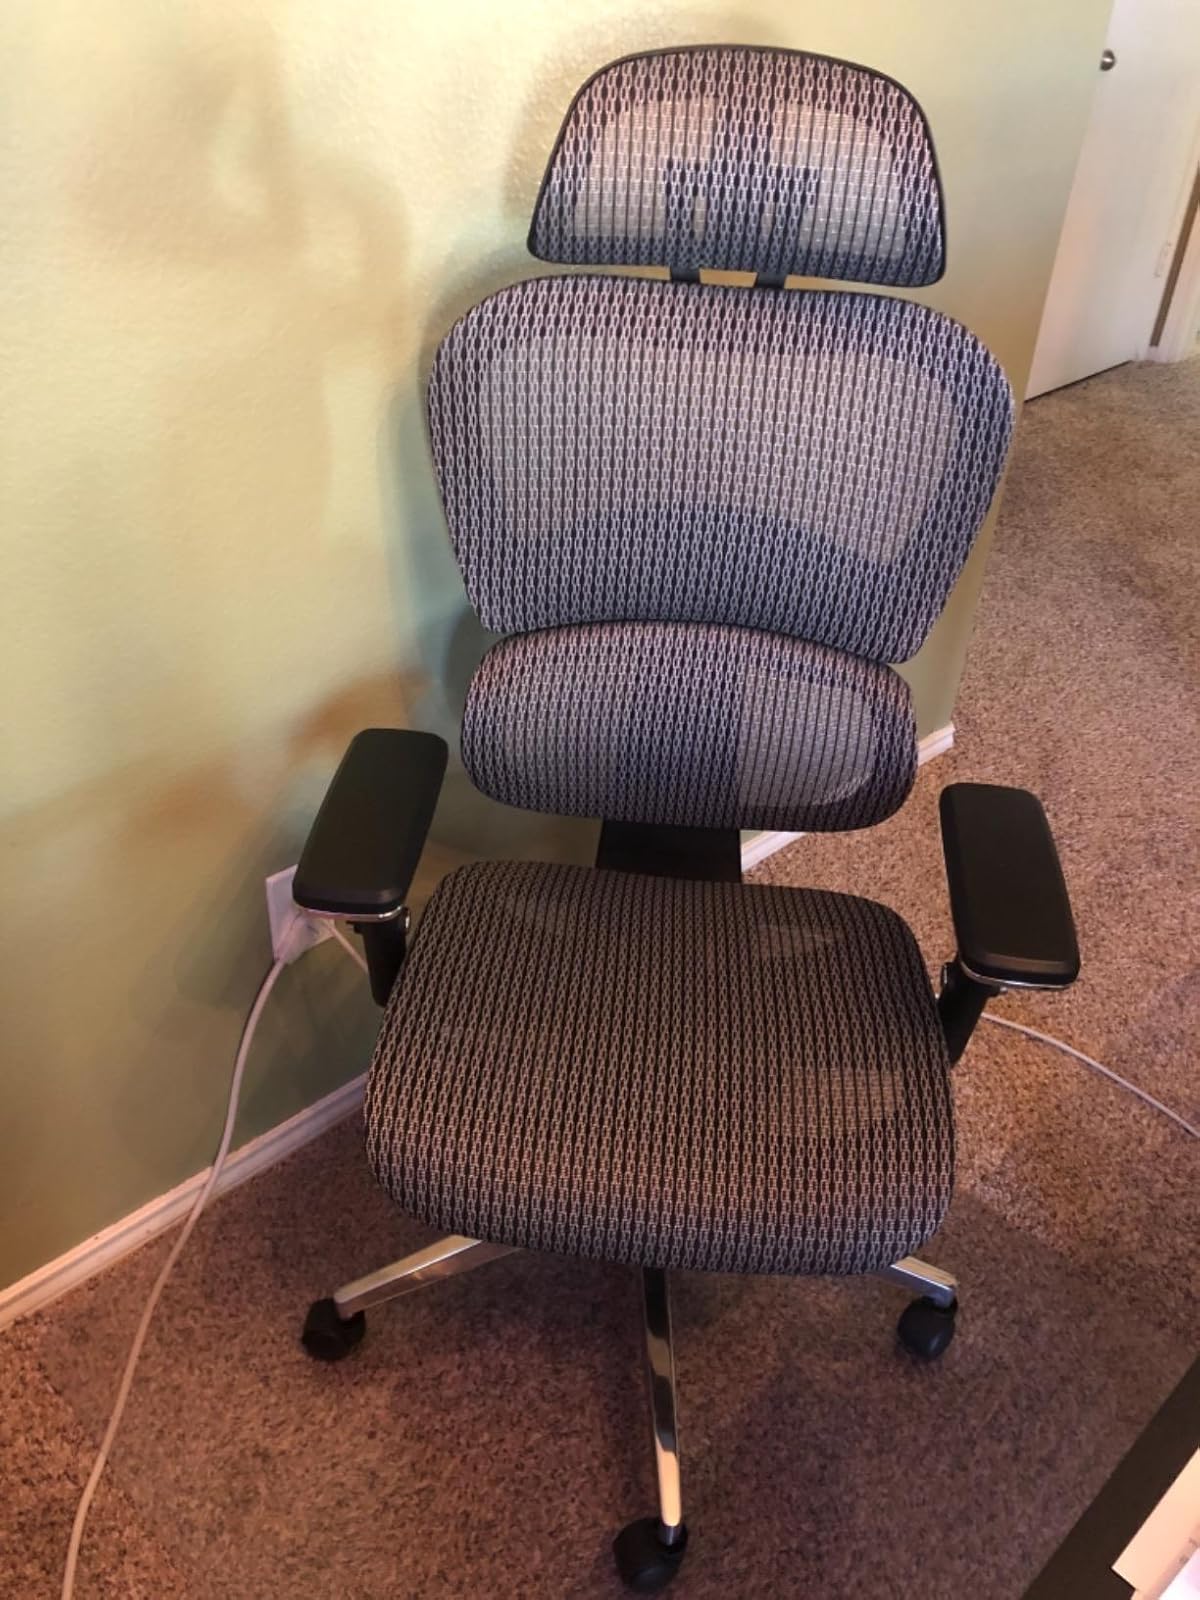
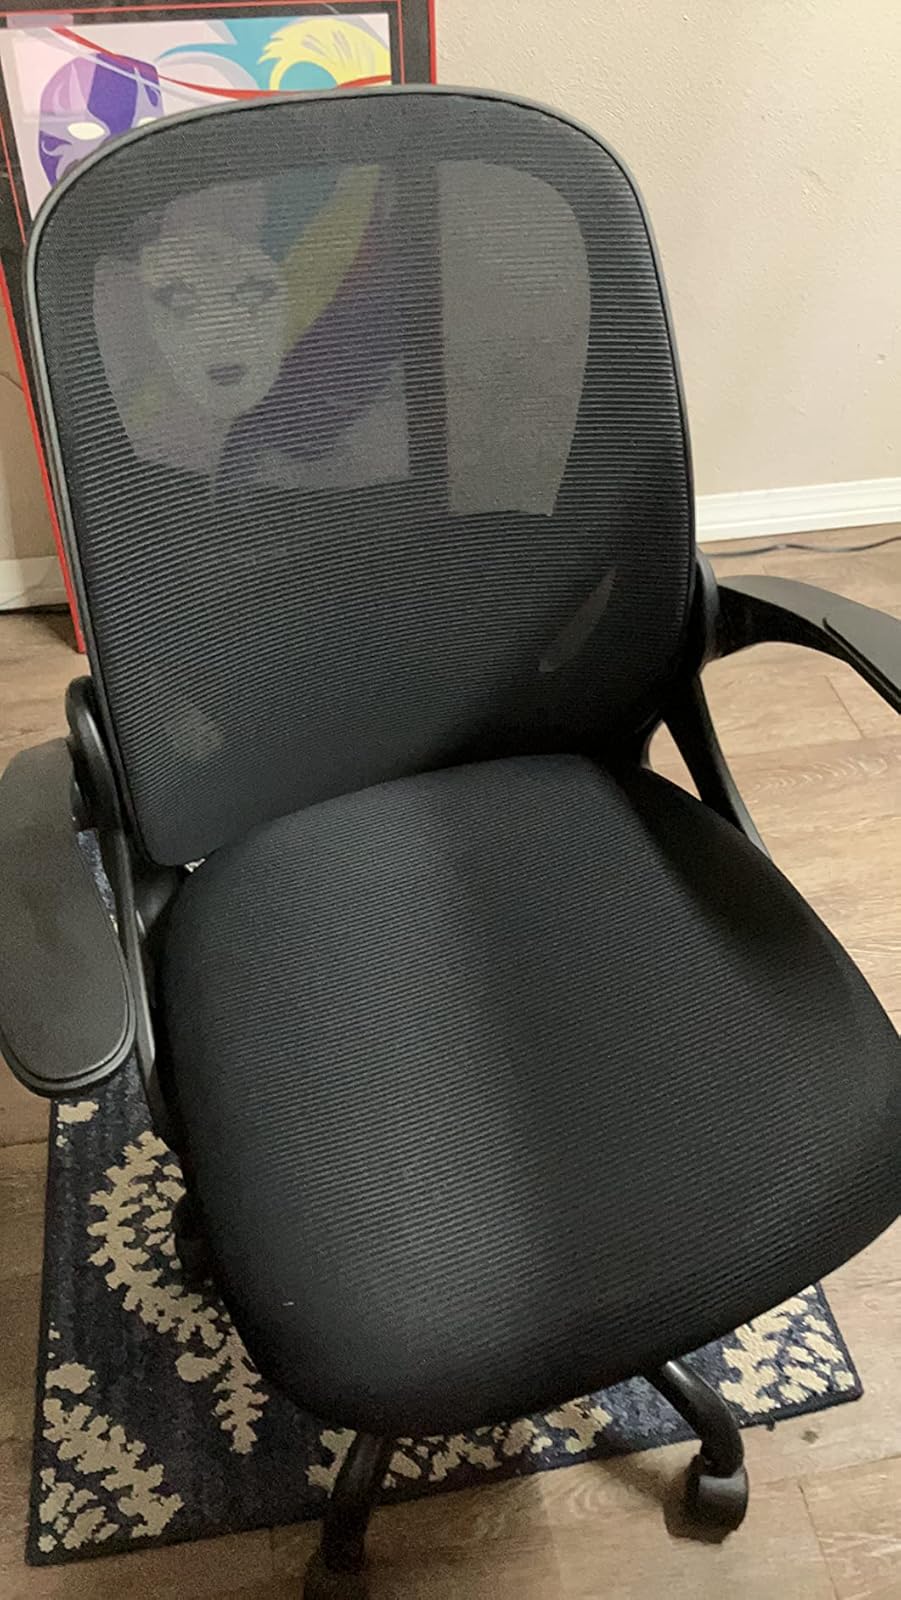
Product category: items_chair
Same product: no